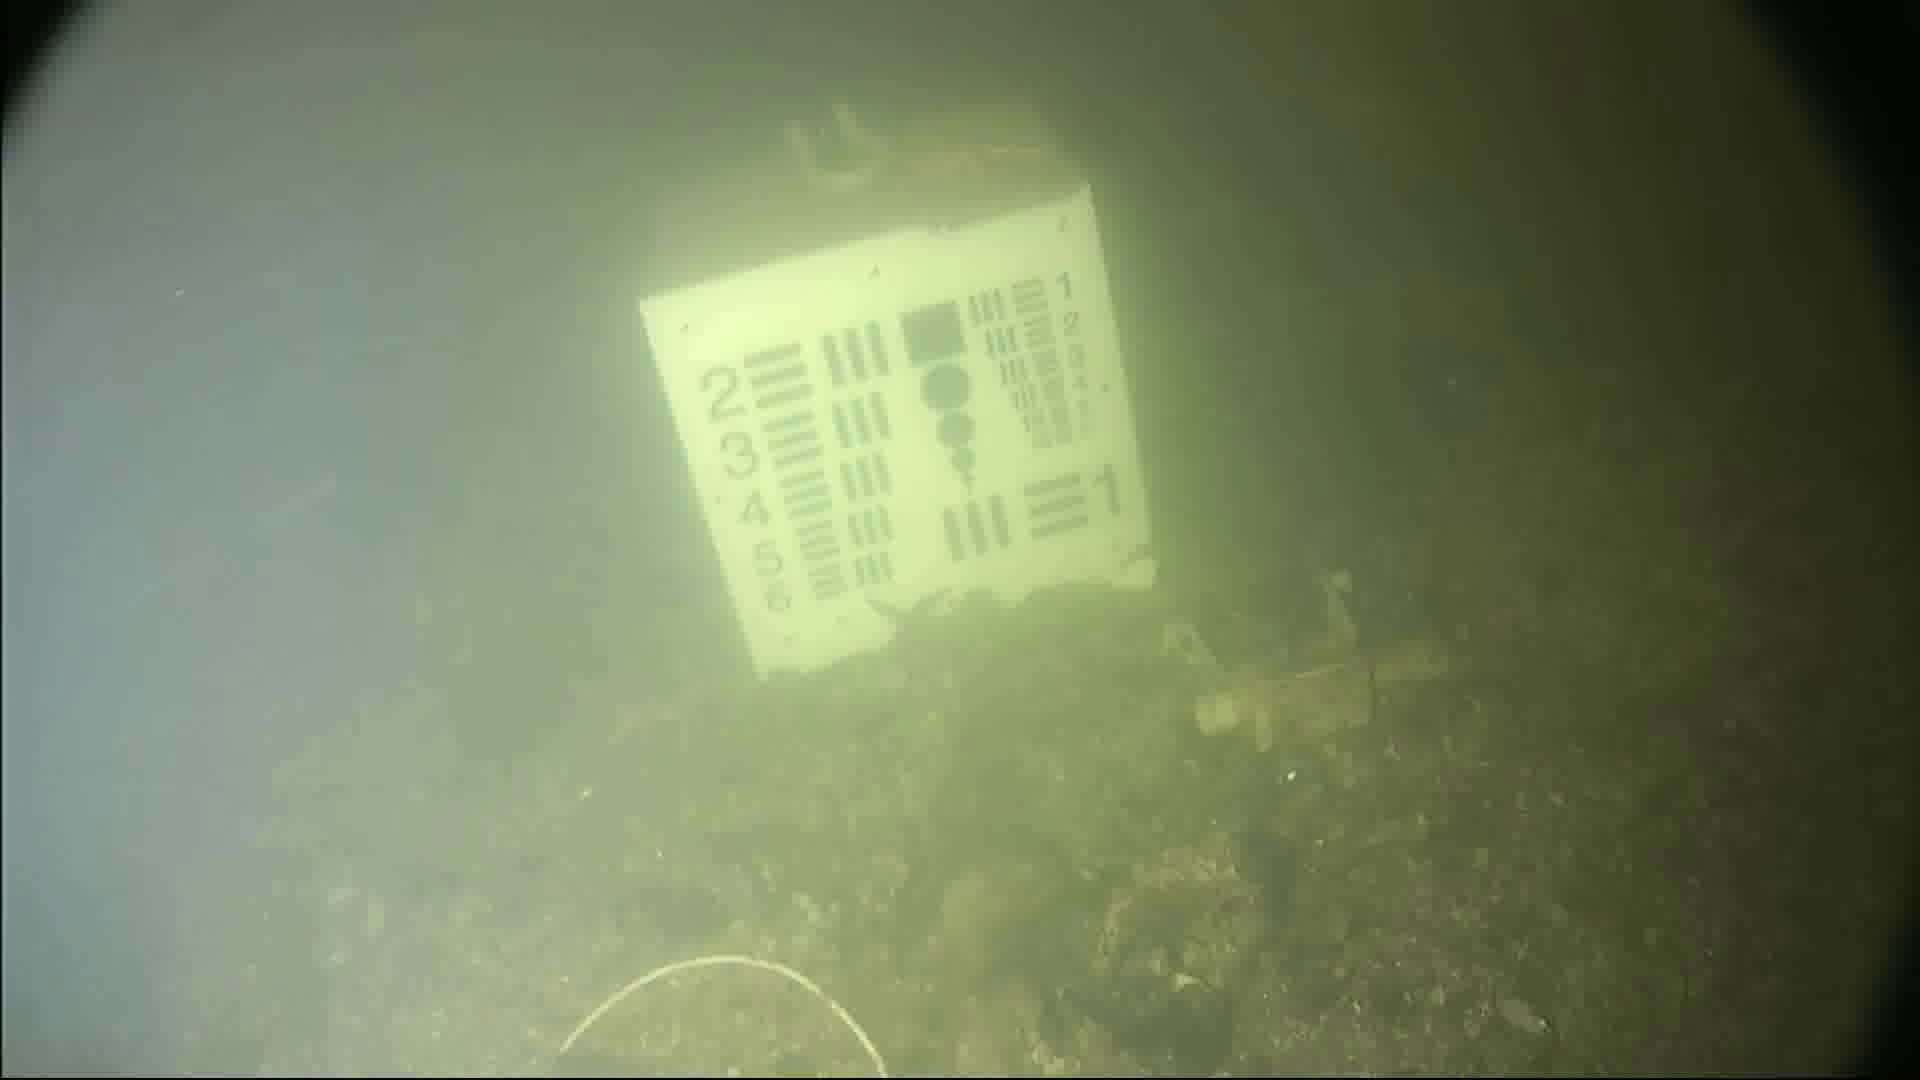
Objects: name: starfish